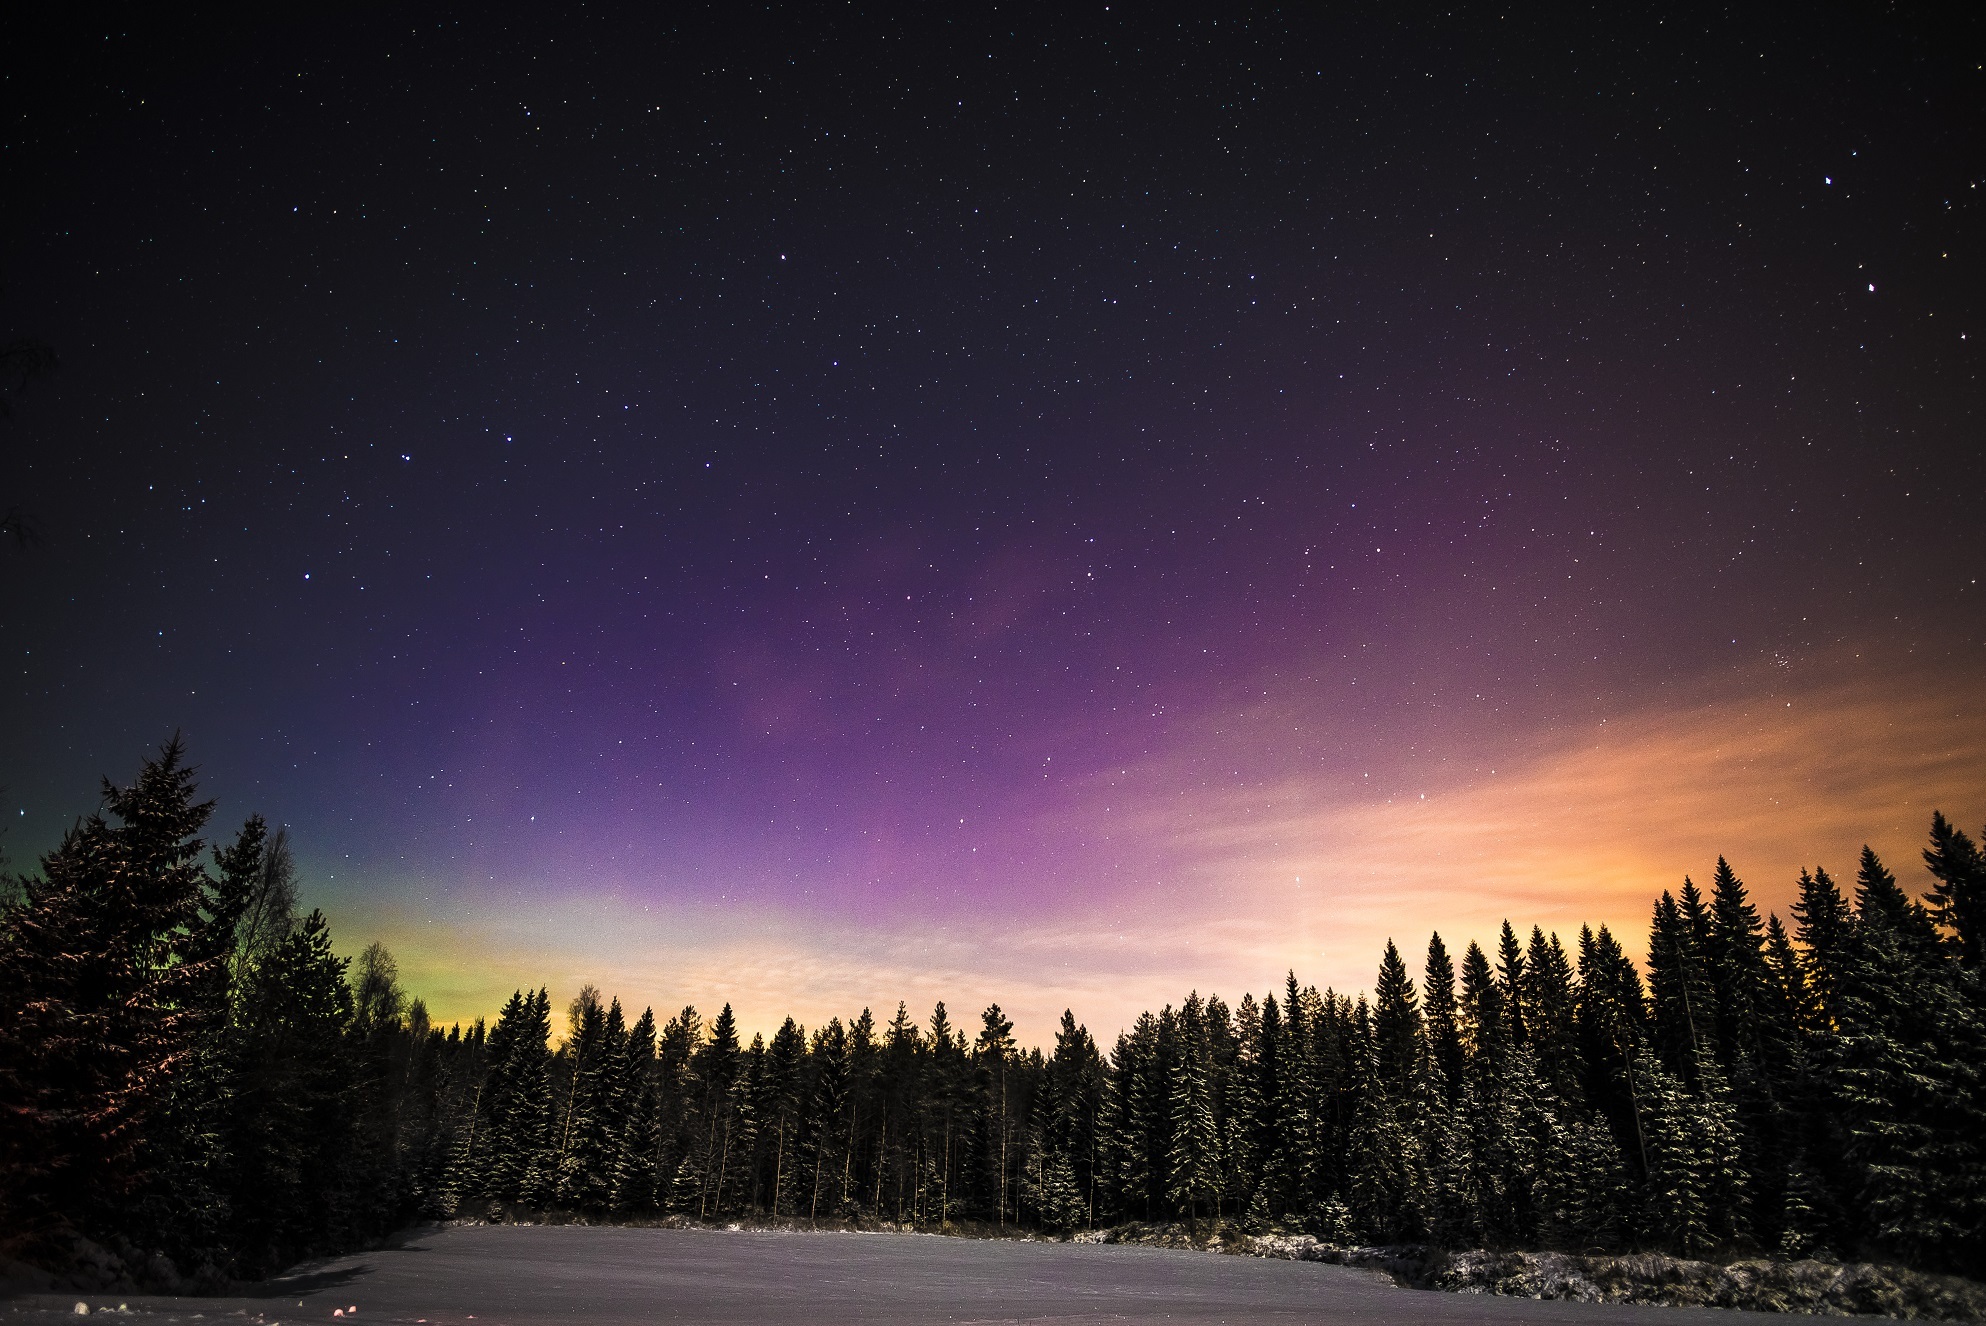
landscape, tree, nature, horizon, snow, winter, cloud, sky, night, morning, star, dawn, atmosphere, evening, space, darkness, aurora, outer space, astronomy, midnight, freezing, phenomenon, astronomical object, meteorological phenomenon, atmosphere of earth, computer wallpaper